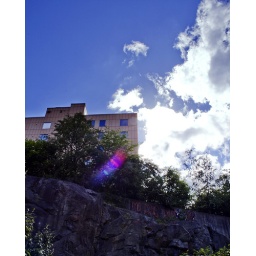
A building on a hill near where I live.